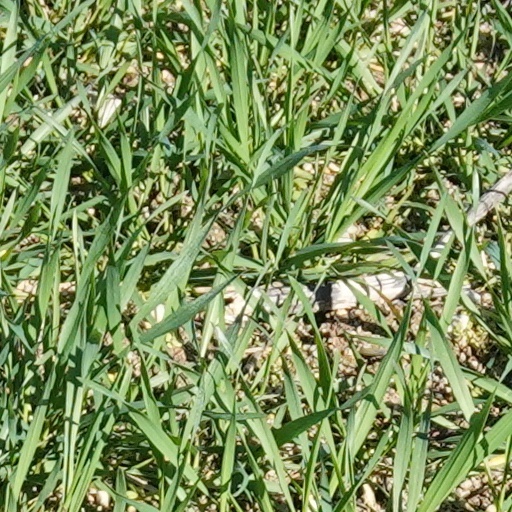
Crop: wheat